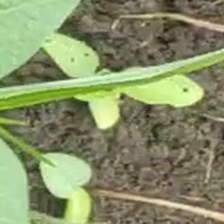
Weed species: Lamber_Quarter_plant(Chenopodium )